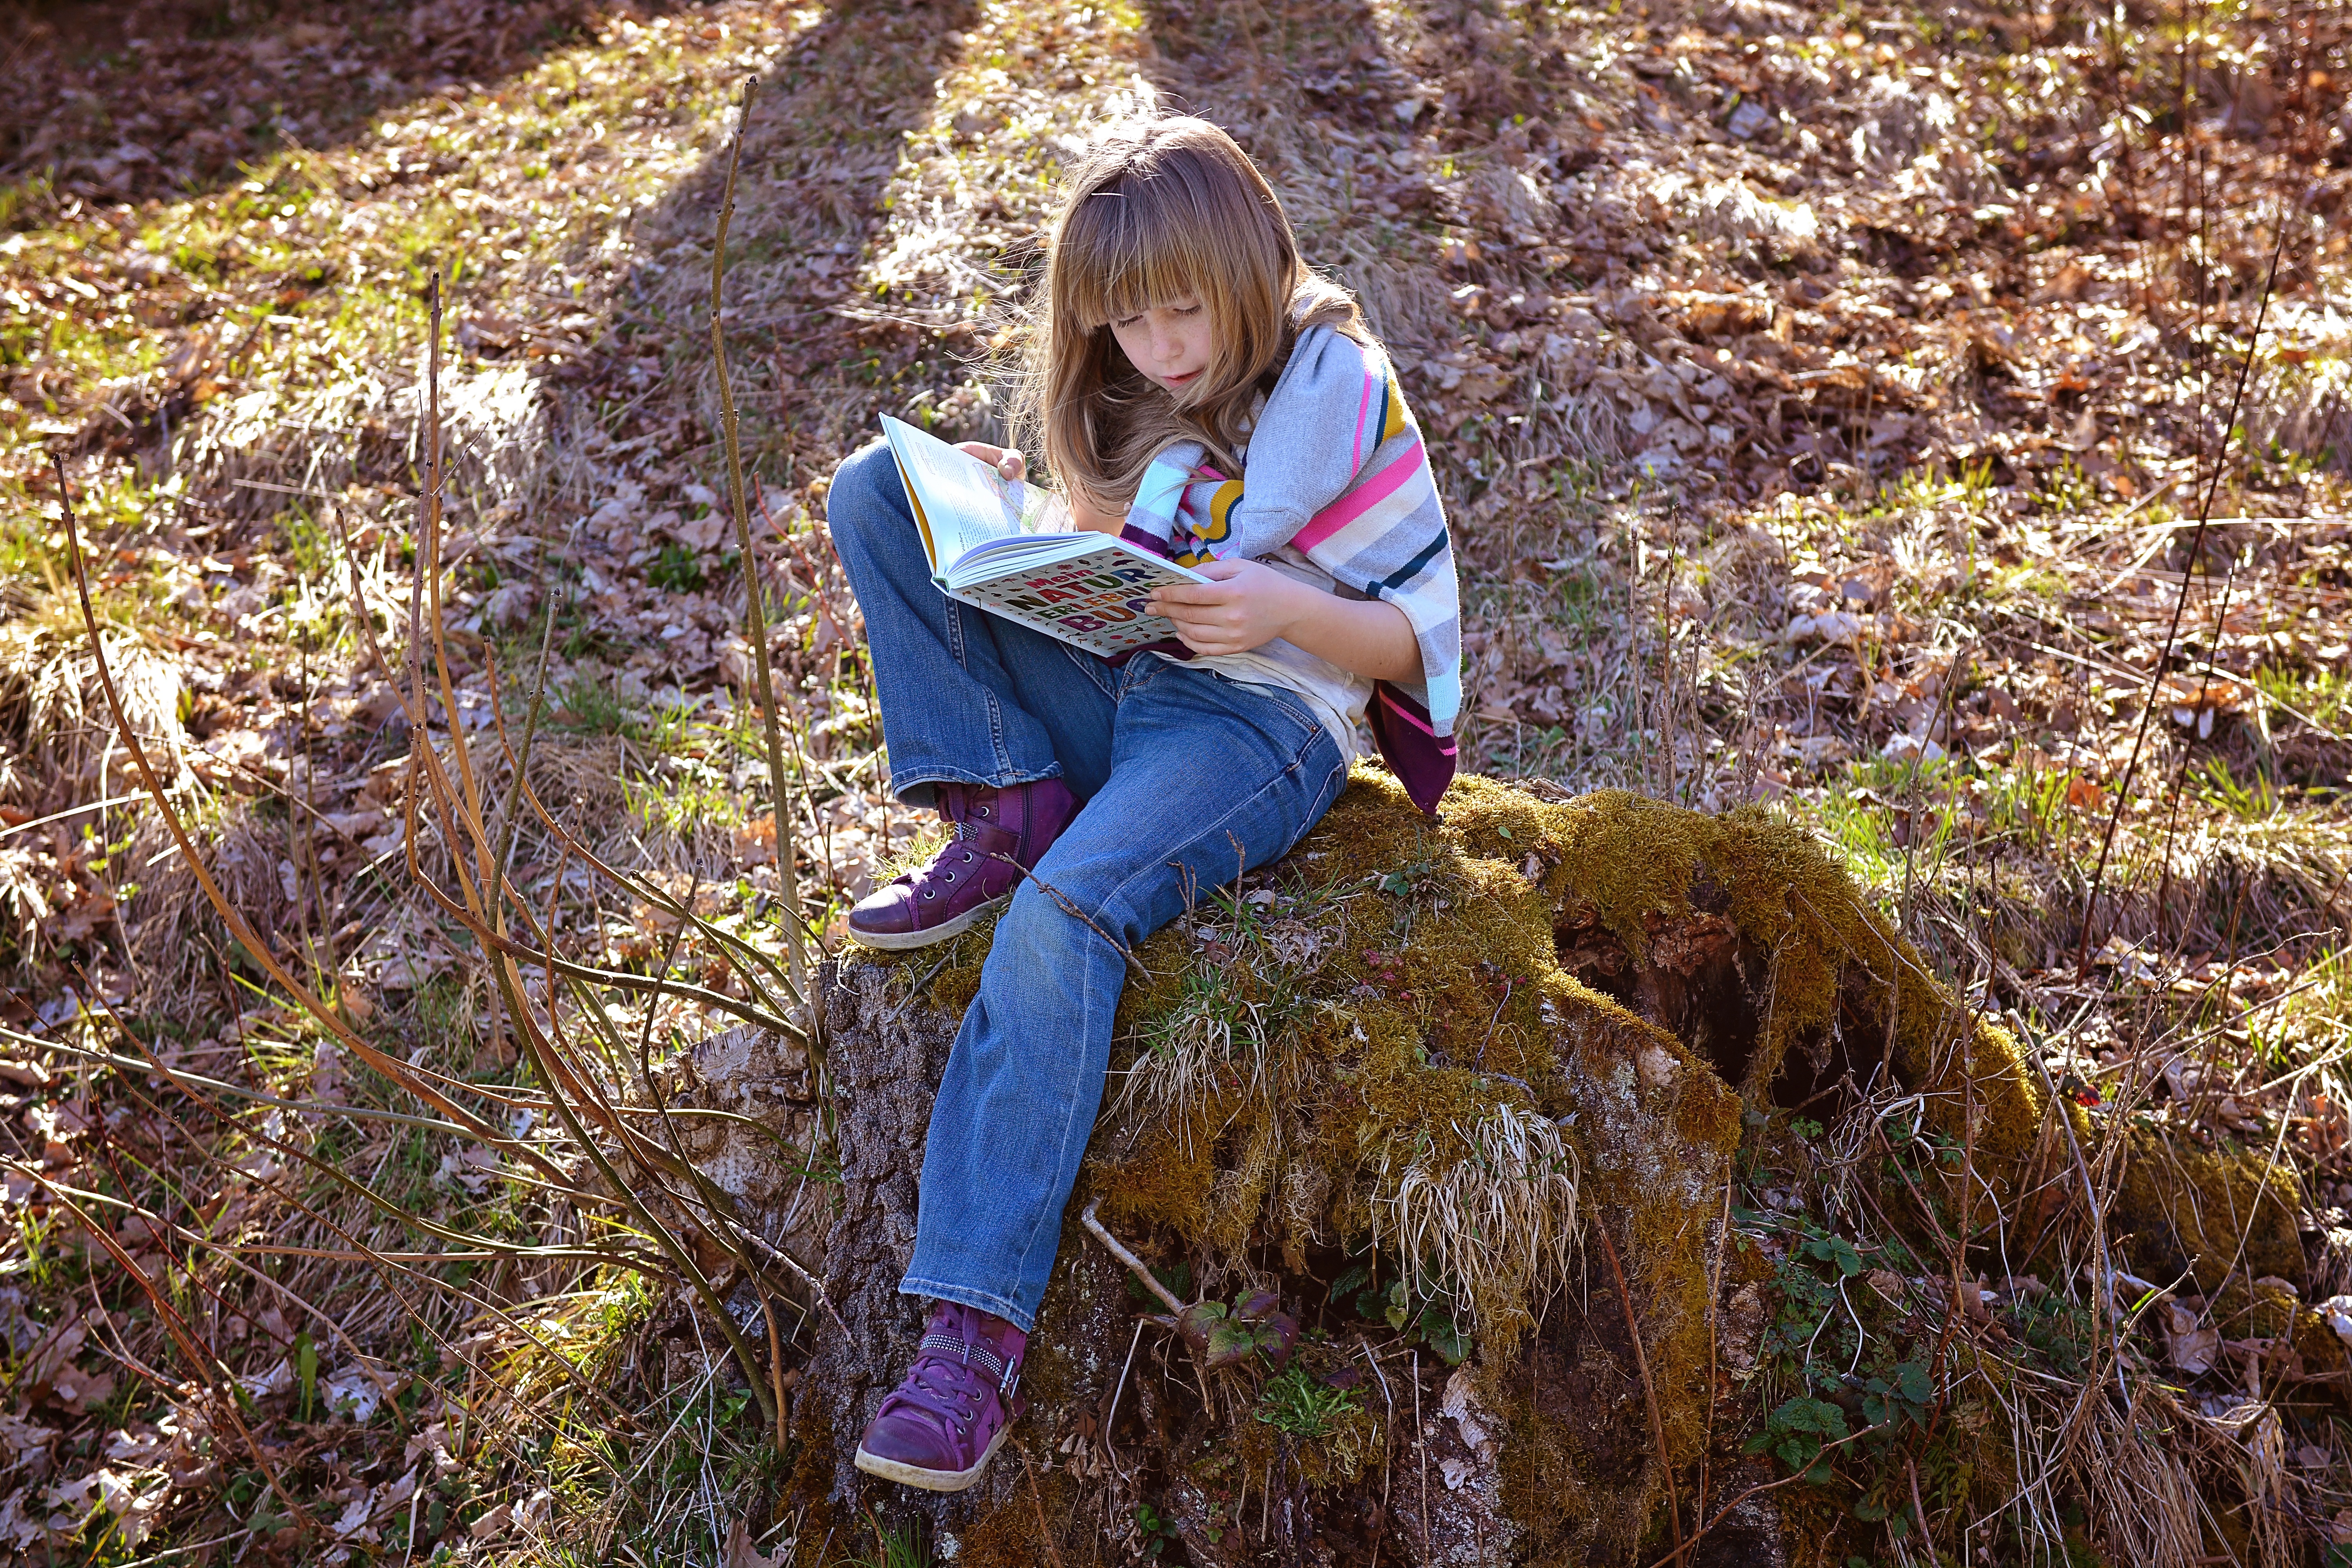
tree, nature, forest, book, read, walking, plant, girl, leaf, flower, portrait, spring, autumn, child, human, season, long hair, blond, out, woodland, habitat, natural history, have a look, natural environment